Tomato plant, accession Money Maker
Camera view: vertical (180 deg); turntable rotation: 330 degrees
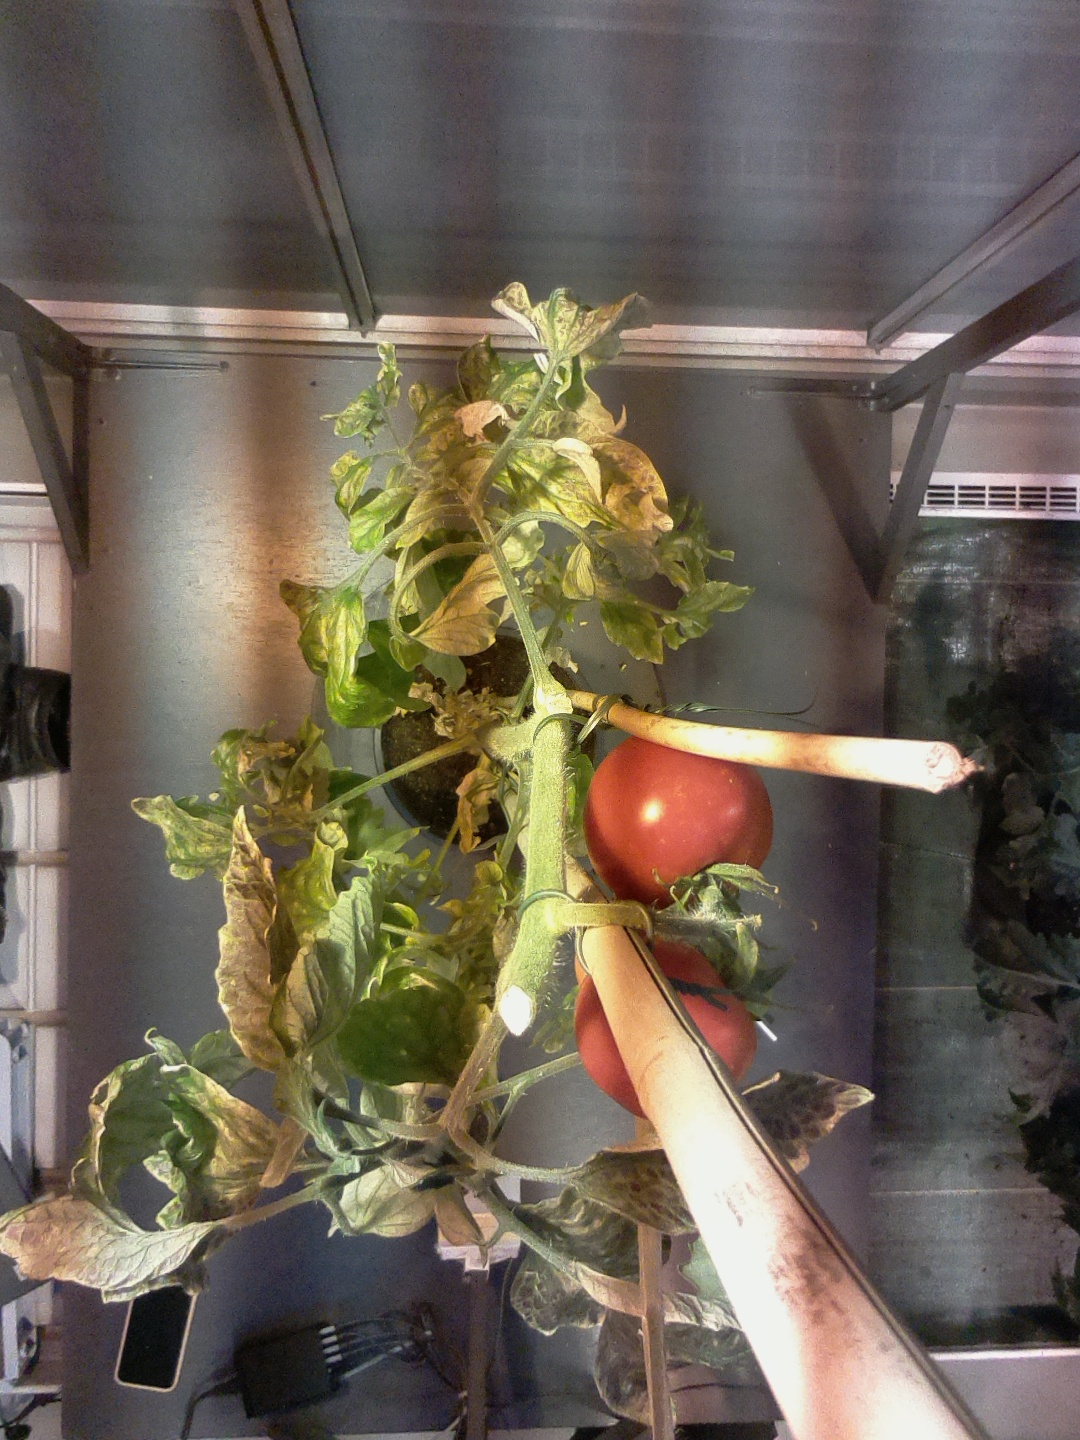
BBCH growth stage 87: 70%-80% of fruits show typical fully ripe color